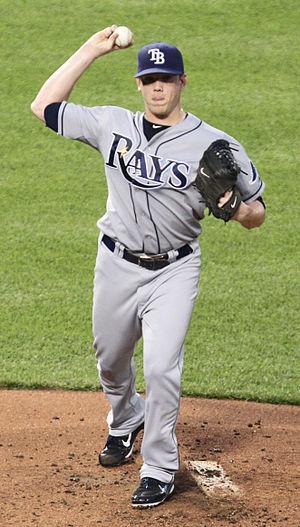
La saison 2015 des Diamondbacks de l'Arizona est la 18ᵉ saison en Ligue majeure de baseball pour cette franchise.
Jeremy Robert Hellickson est un lanceur droitier des Orioles de Baltimore de la Ligue majeure de baseball.